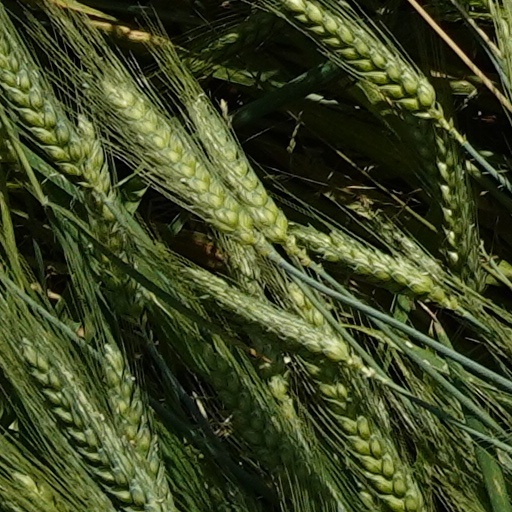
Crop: wheat